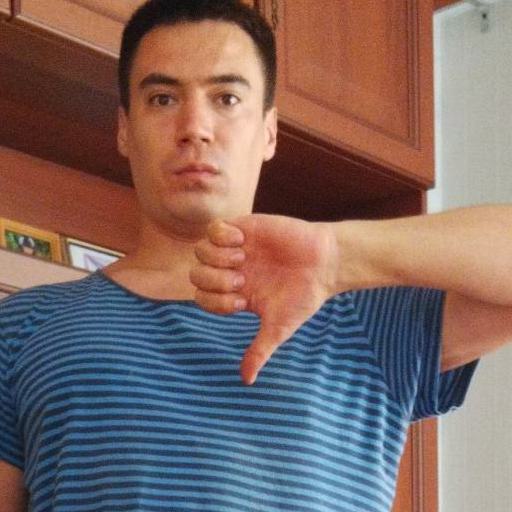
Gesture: dislike